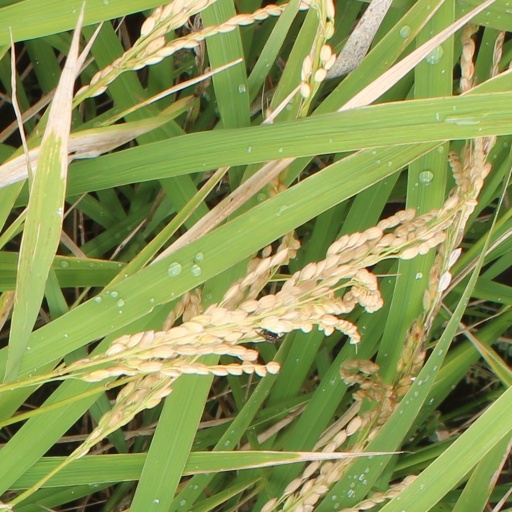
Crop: rice